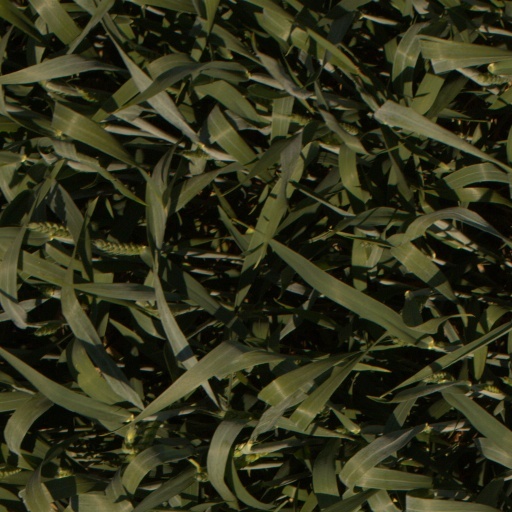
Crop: wheat